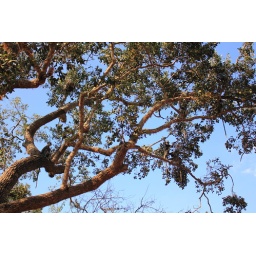
A family of Grey Langur monkeys playing in the tree